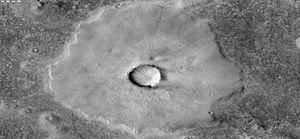
Les cratères à rempart sont un type spécifique de cratère d'impact qui sont caractérisés par un éjecta fluidisé et qui se retrouvent principalement sur Mars. Il y a un exemple connu sur la Terre, la Nördlinger Ries en Allemagne. Un cratère à rempart présente un éjecta avec une crête basse le long de sa bordure. Généralement, un cratère à rempart affiche une limite externe bombée, comme si la matière avait été déplacée le long de la surface, au lieu de voler selon une trajectoire balistique. Les flux sont parfois détournés autour de petits obstacles, au lieu de tomber sur eux. Les éjectas semblent se déplacer comme une coulée de boue. Certaines formes de cratères à rempart peuvent être reproduites par des tirs de projectiles dans la boue. Bien que de tels cratères peuvent être trouvés partout sur la planète Mars, les plus petits ne se trouvent qu'aux hautes latitudes, où la glace est supposée être proche de la surface. Il semble que l'impact doit être assez puissant pour pénétrer au niveau de la surface de la glace.